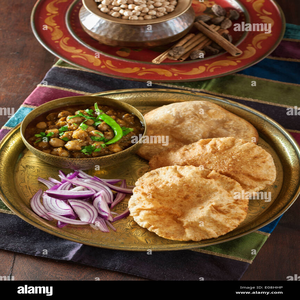
Dish: cholebhature